Kalash people

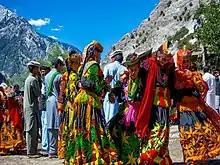
Kalash folk dance during celebrations

The Bumburet and Rumbur valleys join at (1,640 m), joining the Kunar at the village of Ayrun (1,400 m) and they each rise to passes connecting to Afghanistan's Nuristan Province at about 4,500 m.